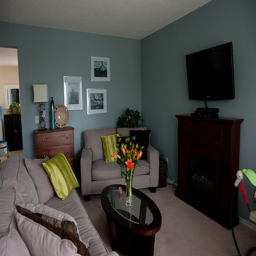
A living room with a flat screen TV and furniture.
A living room with two couches and other dark wood furnishings.
The large grey sofas have throw pillows on them.
an image of a living room setting with furniture
A living area with a couch, loveseat and a television.